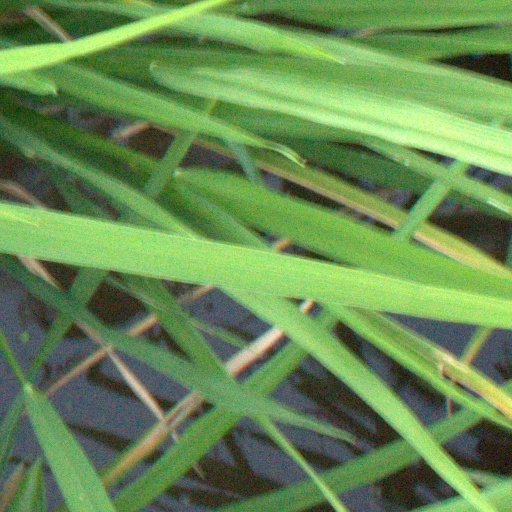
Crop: rice